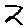
Label: 2